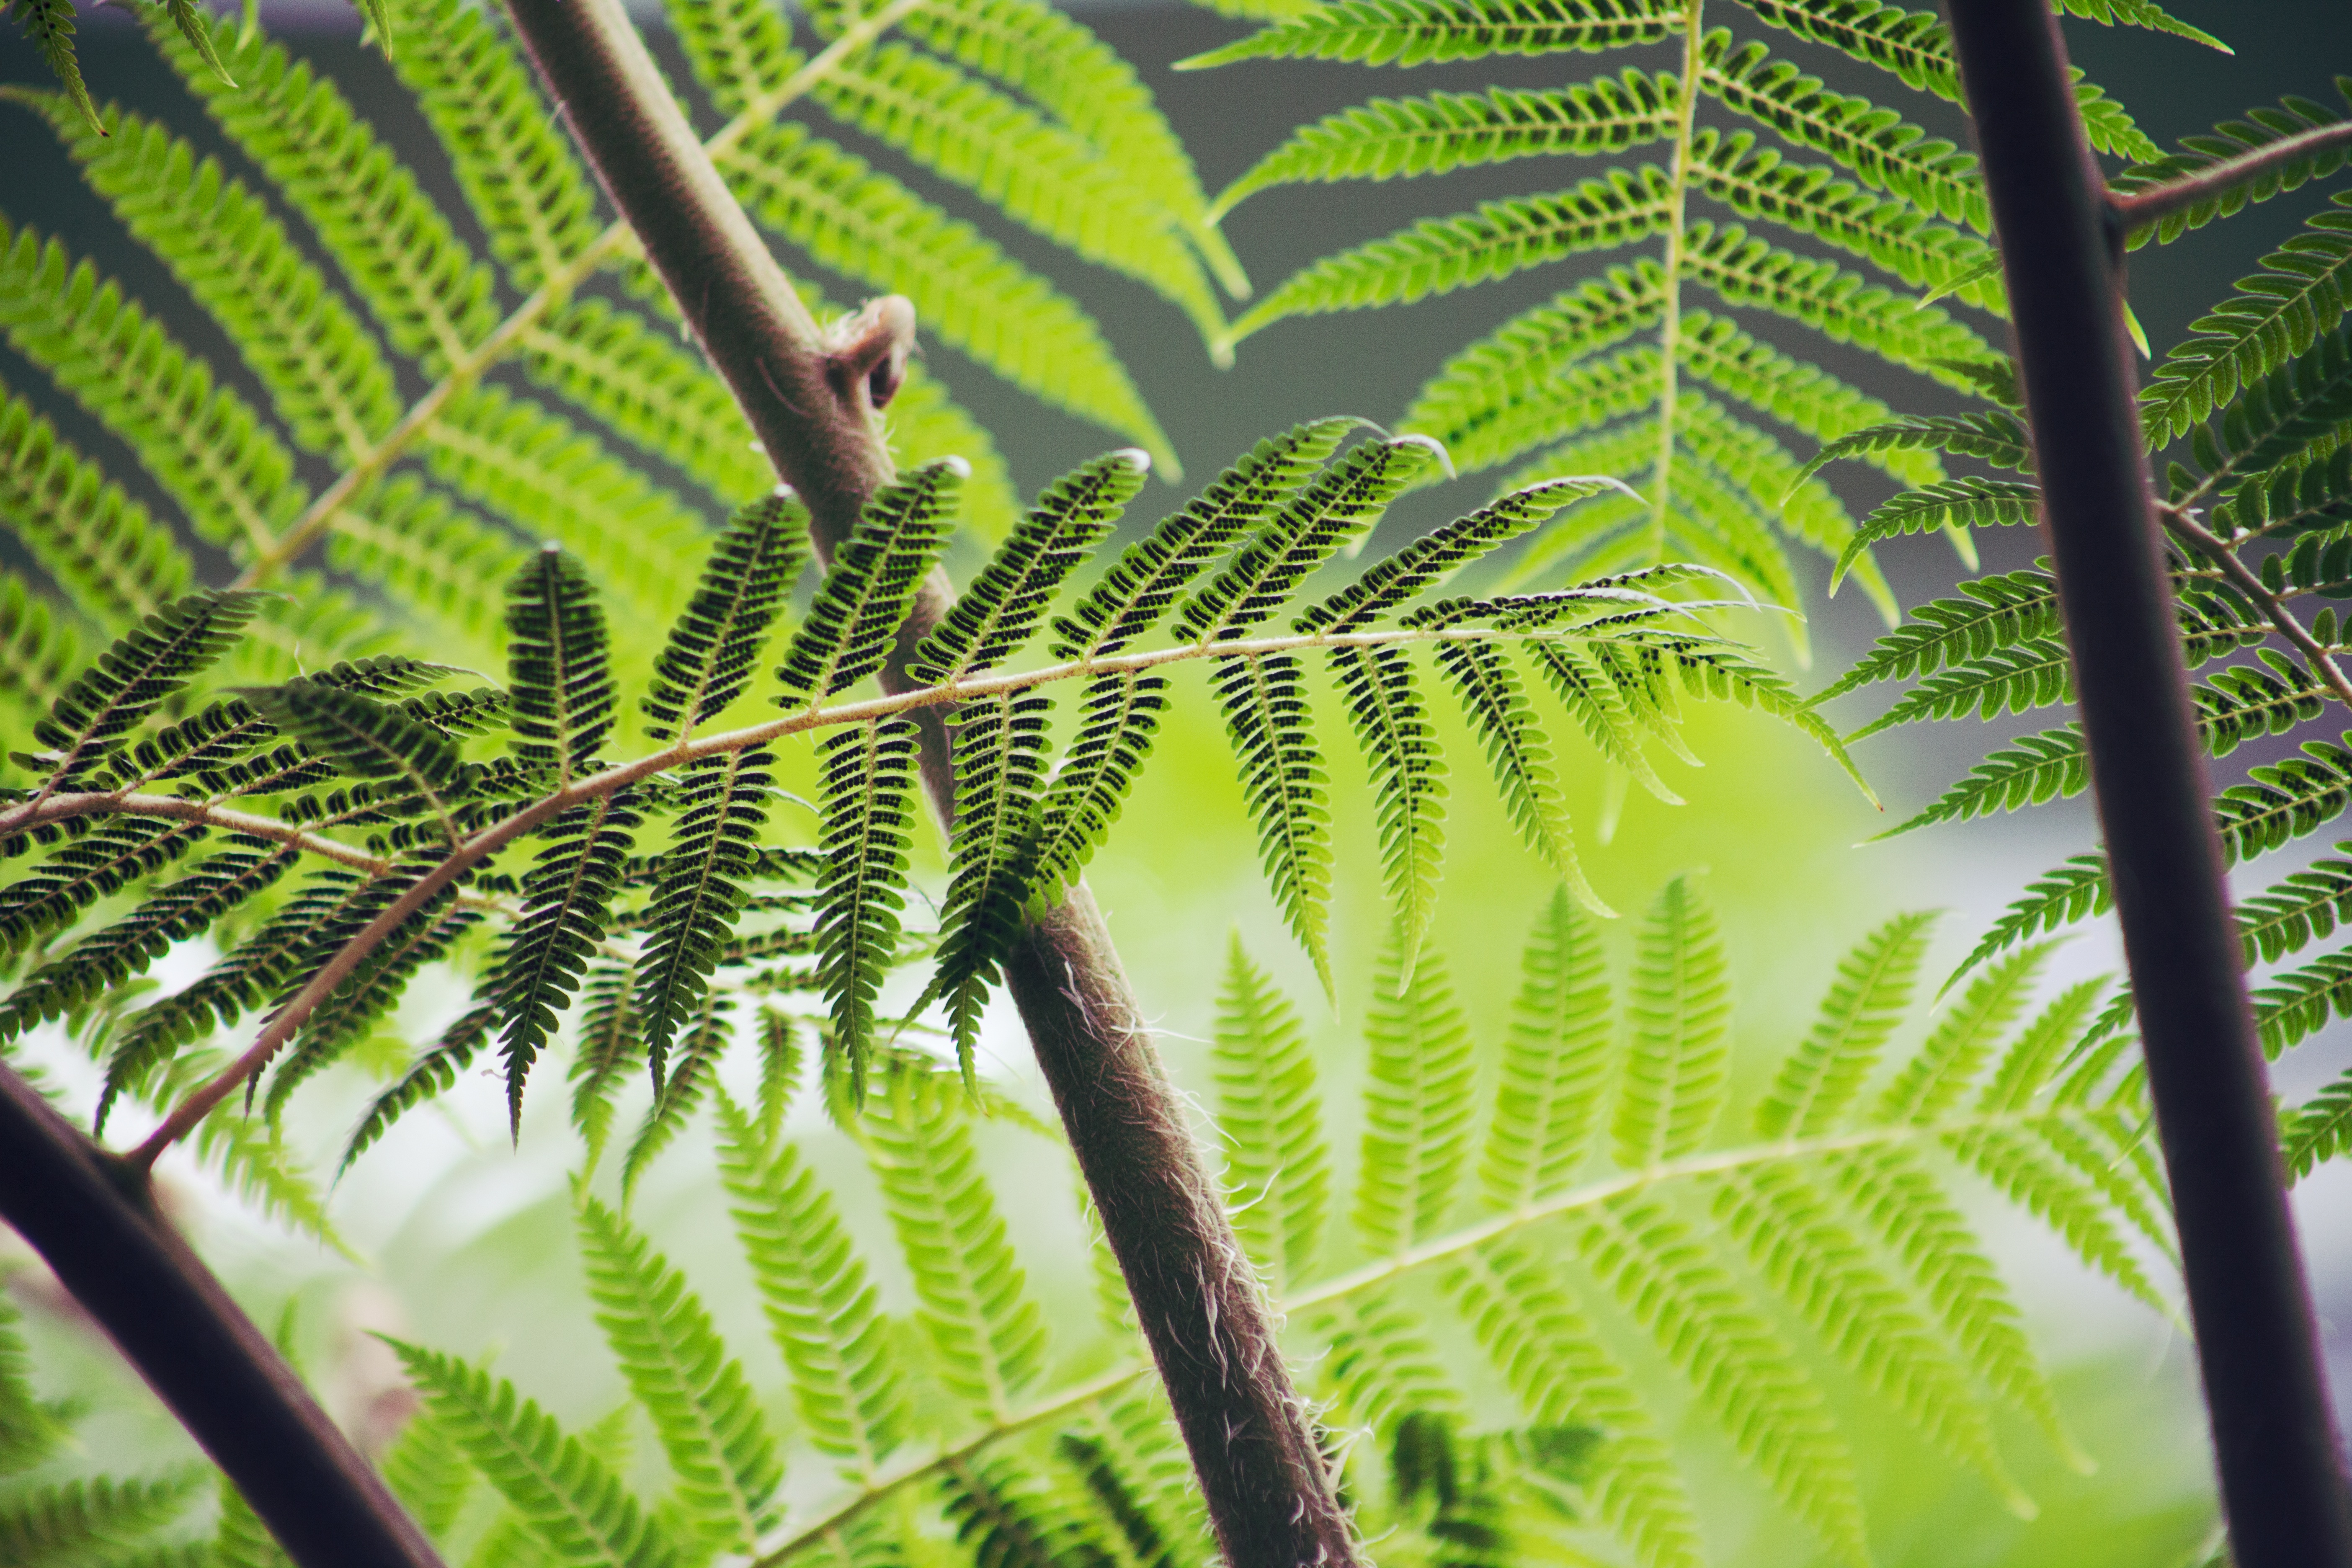
tree, nature, forest, branch, plant, leaf, flower, foliage, green, jungle, botany, flora, fauna, fern, vegetation, rainforest, tropics, plant stem, woody plant, land plant, ferns and horsetails, arecales, palm family, vascular plant